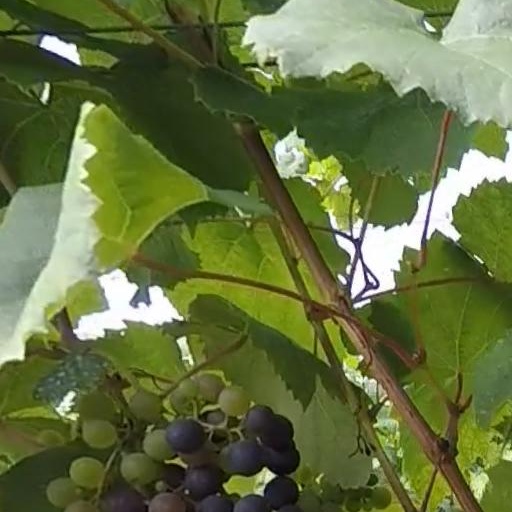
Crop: grape